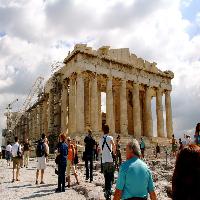
Weather: cloudy or overcast